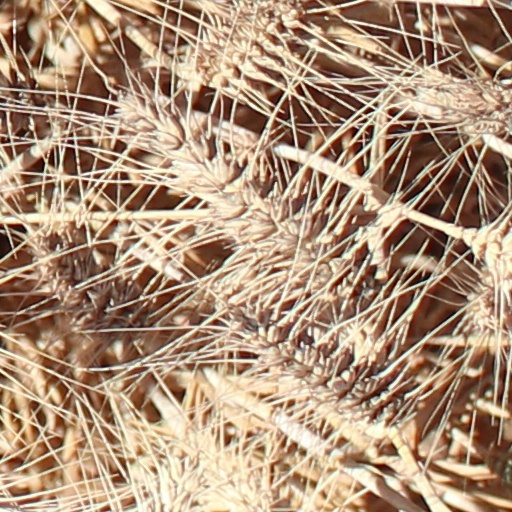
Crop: wheat